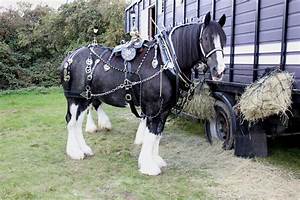
Label: cavallo